Teen Titans

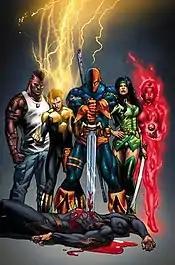
Promotional image for "Titans: Villains for Hire Special" featuring the team, art by Fabrizio Fiorentino

A Comic-Con announcement stated that Cyborg, Donna Troy and Starfire were leaving the team to pursue the JLA. Red Arrow, with his daughter Lian, has already relocated and is no longer involved with the Titans, but he got a spotlight in issue #23 after what happens to him in "" #5. After a series of spotlight issues, "Final Crisis Aftermath: INK" writer-artist creative team Eric Wallace and Fabrizio Fiorentino took over. Deathstroke took over the team with the Tattooed Man and Cheshire.